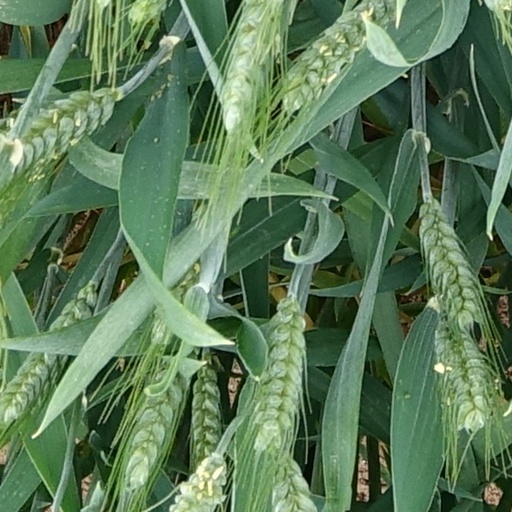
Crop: wheat